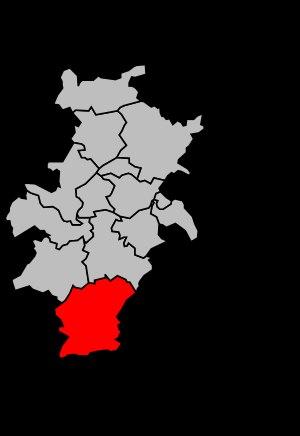
Le canton de Beaumont-de-Lomagne est un canton français du département de Tarn-et-Garonne et de la région Occitanie.